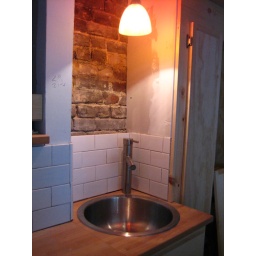
The new kitchen sink in basement